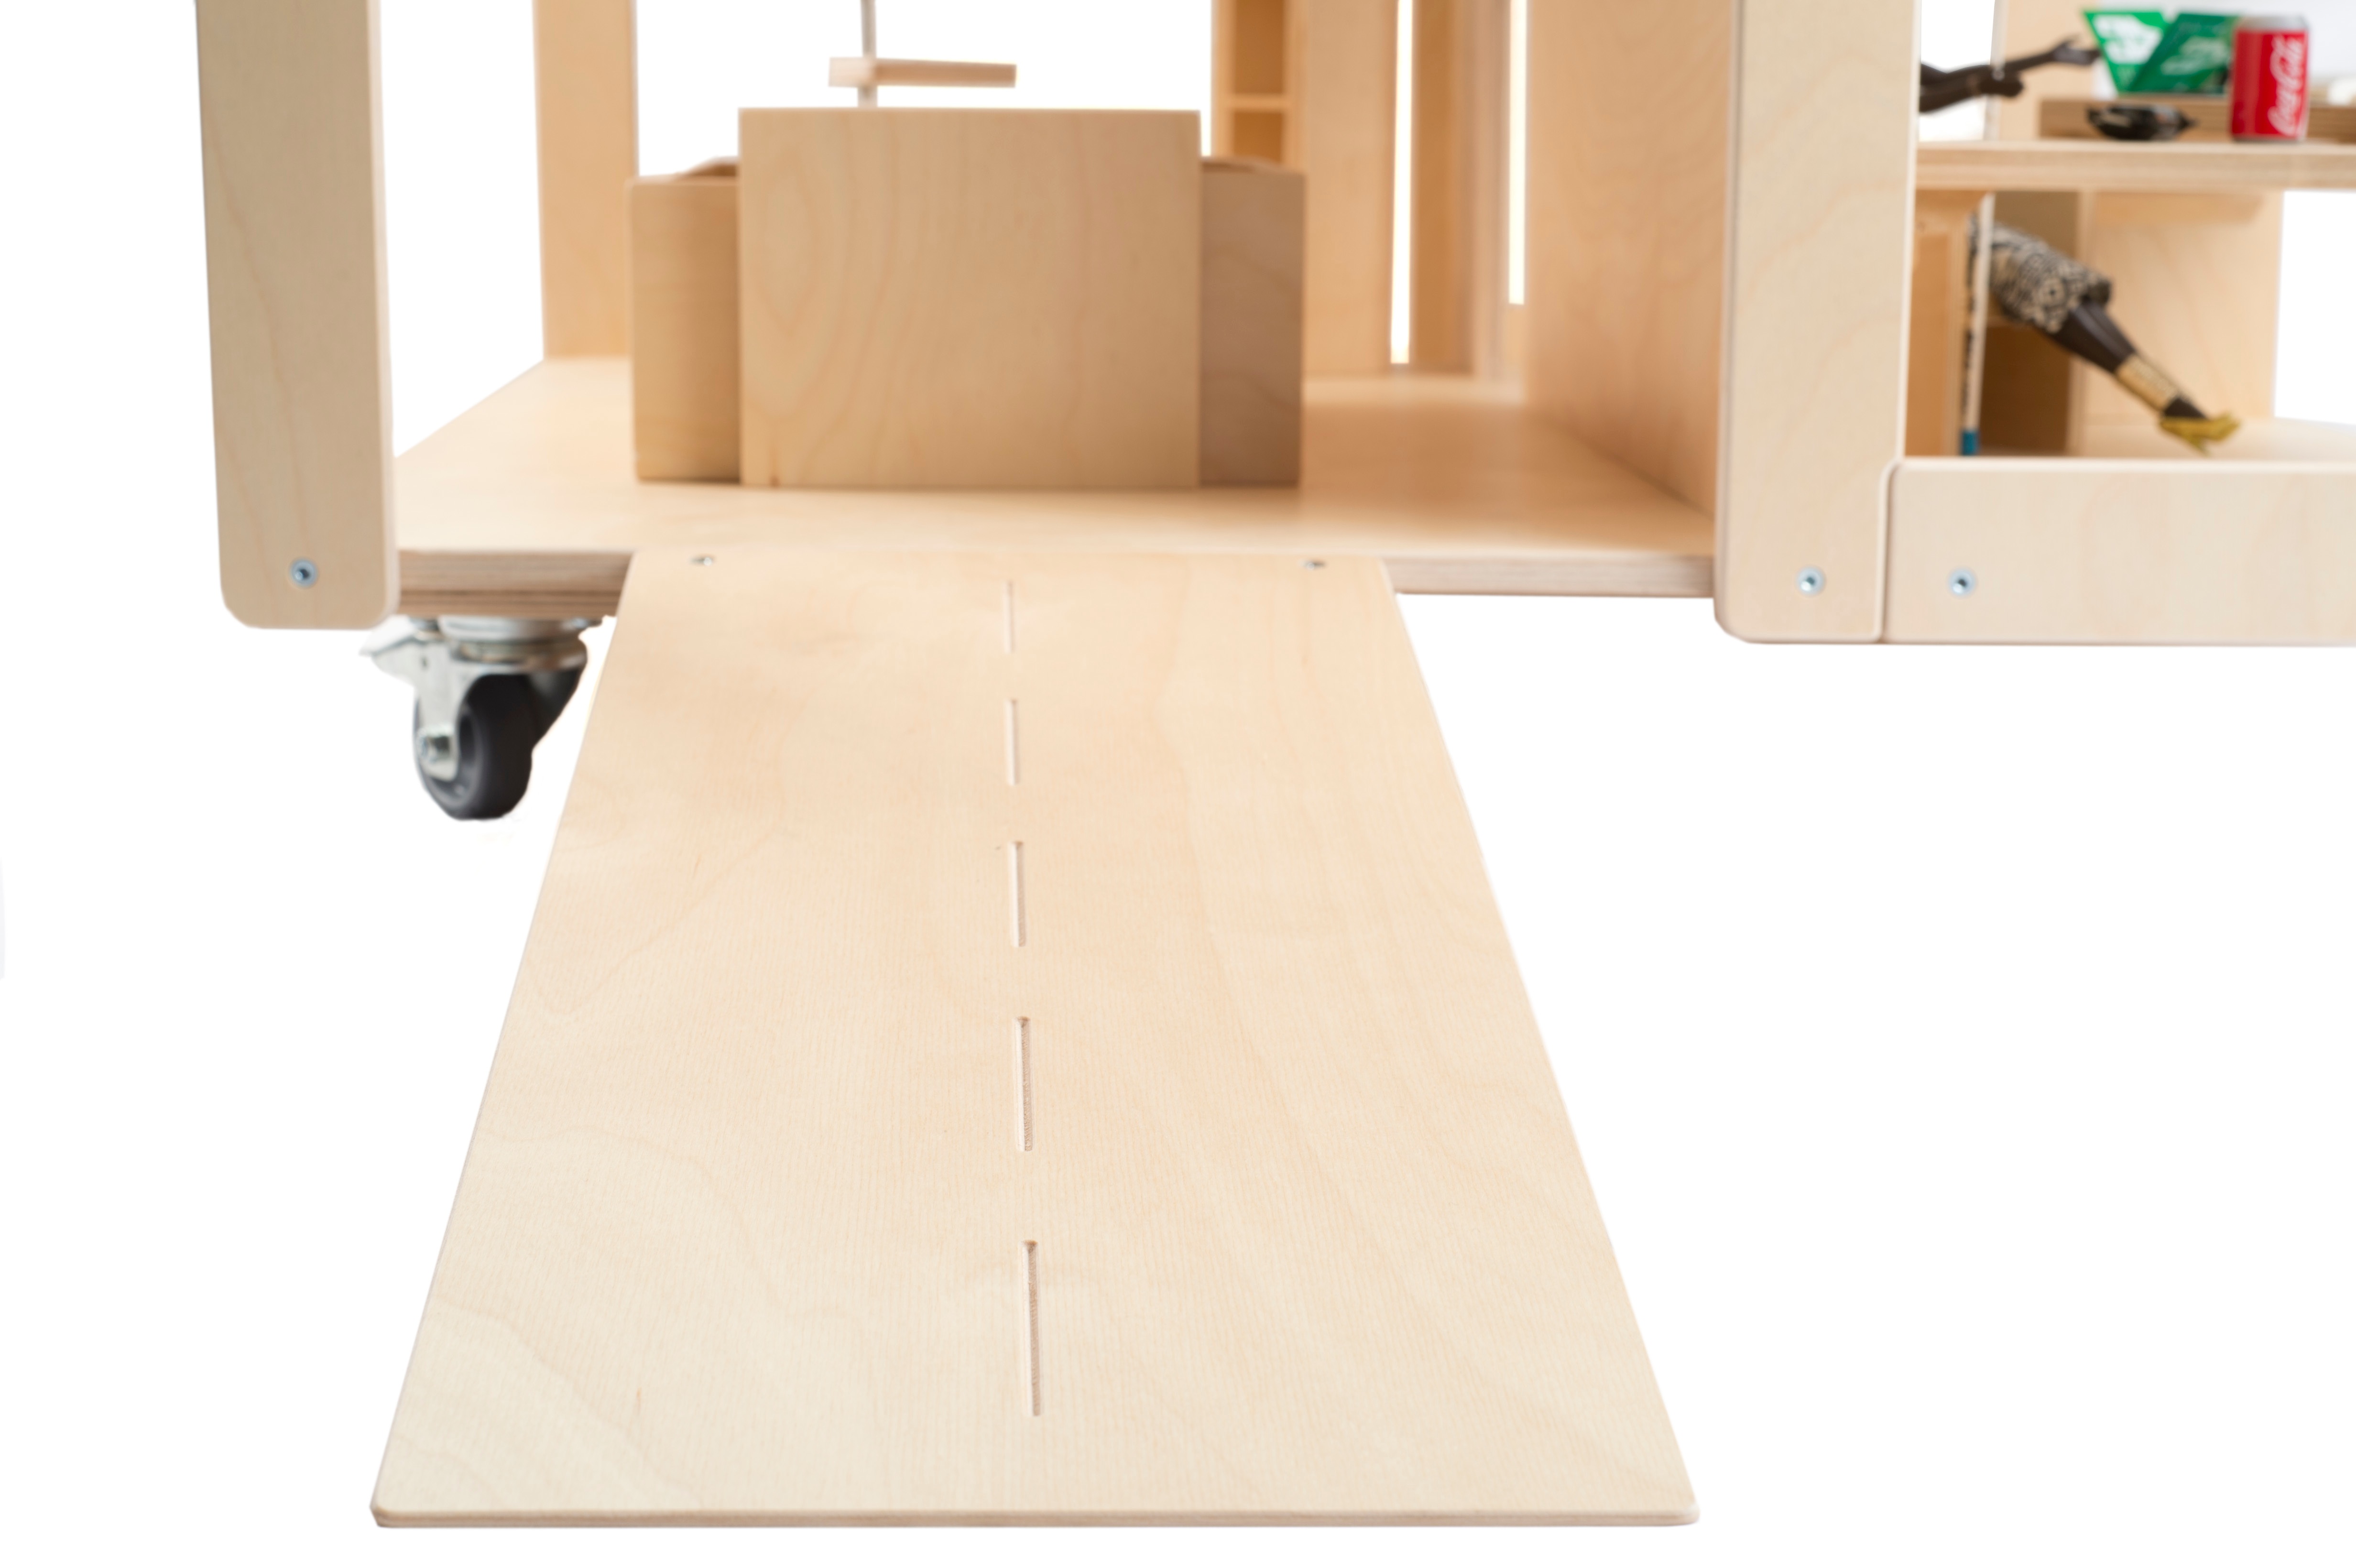
desk, table, wood, floor, shelf, furniture, product, hardwood, flooring, plywood